Adelaide City FC

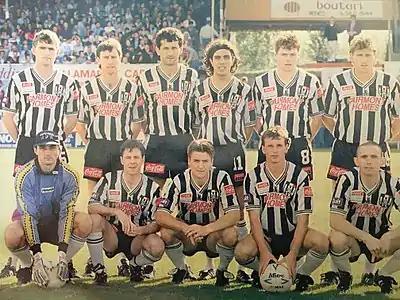
An Adelaide City side featuring several Socceroos and home-grown talents went on to win the 1993–94 Australian championship.

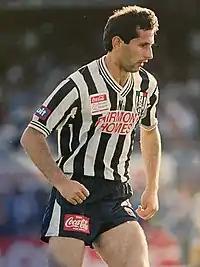
Serbian-born defender Milan Ivanović became one of Australia's greatest defenders after arriving in Adelaide and played for the Socceroos.

City enjoyed its finest years during the 1990s. The club finished third in the 1990–91 season, four points behind Melbourne Croatia. In the finals, they faced South Melbourne Hellas away from home, losing 4–2 in Melbourne. City, which had a double chance due to its top three finish, rebounded and beat Marconi-Fairfield 1–0 at home thanks to a 93rd minute Joe Mullen goal. However, in the preliminary final, South Melbourne's Paul Trimboli scored the only goal to break City hearts. South went on to win the grand final on penalties against arch-rivals Melbourne Croatia. City's season was recognised with individual awards to its star defender, Milan Ivanović, who was named NSL Player of the Year after arriving from Yugoslav giants Red Star Belgrade, and Coach of the Year Zoran Matić.